August Grahl

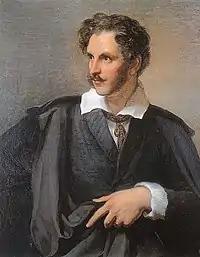
August Grahl. Portrait by Vincenzo Camuccini

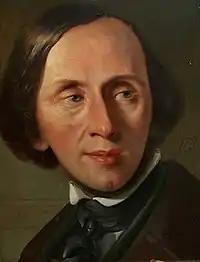
Hans Christian Andersen (1846)

August Grahl (26 May 1791, Göhren-Lebbin - 13 June 1868, Dresden) was a German portrait painter and miniaturist.